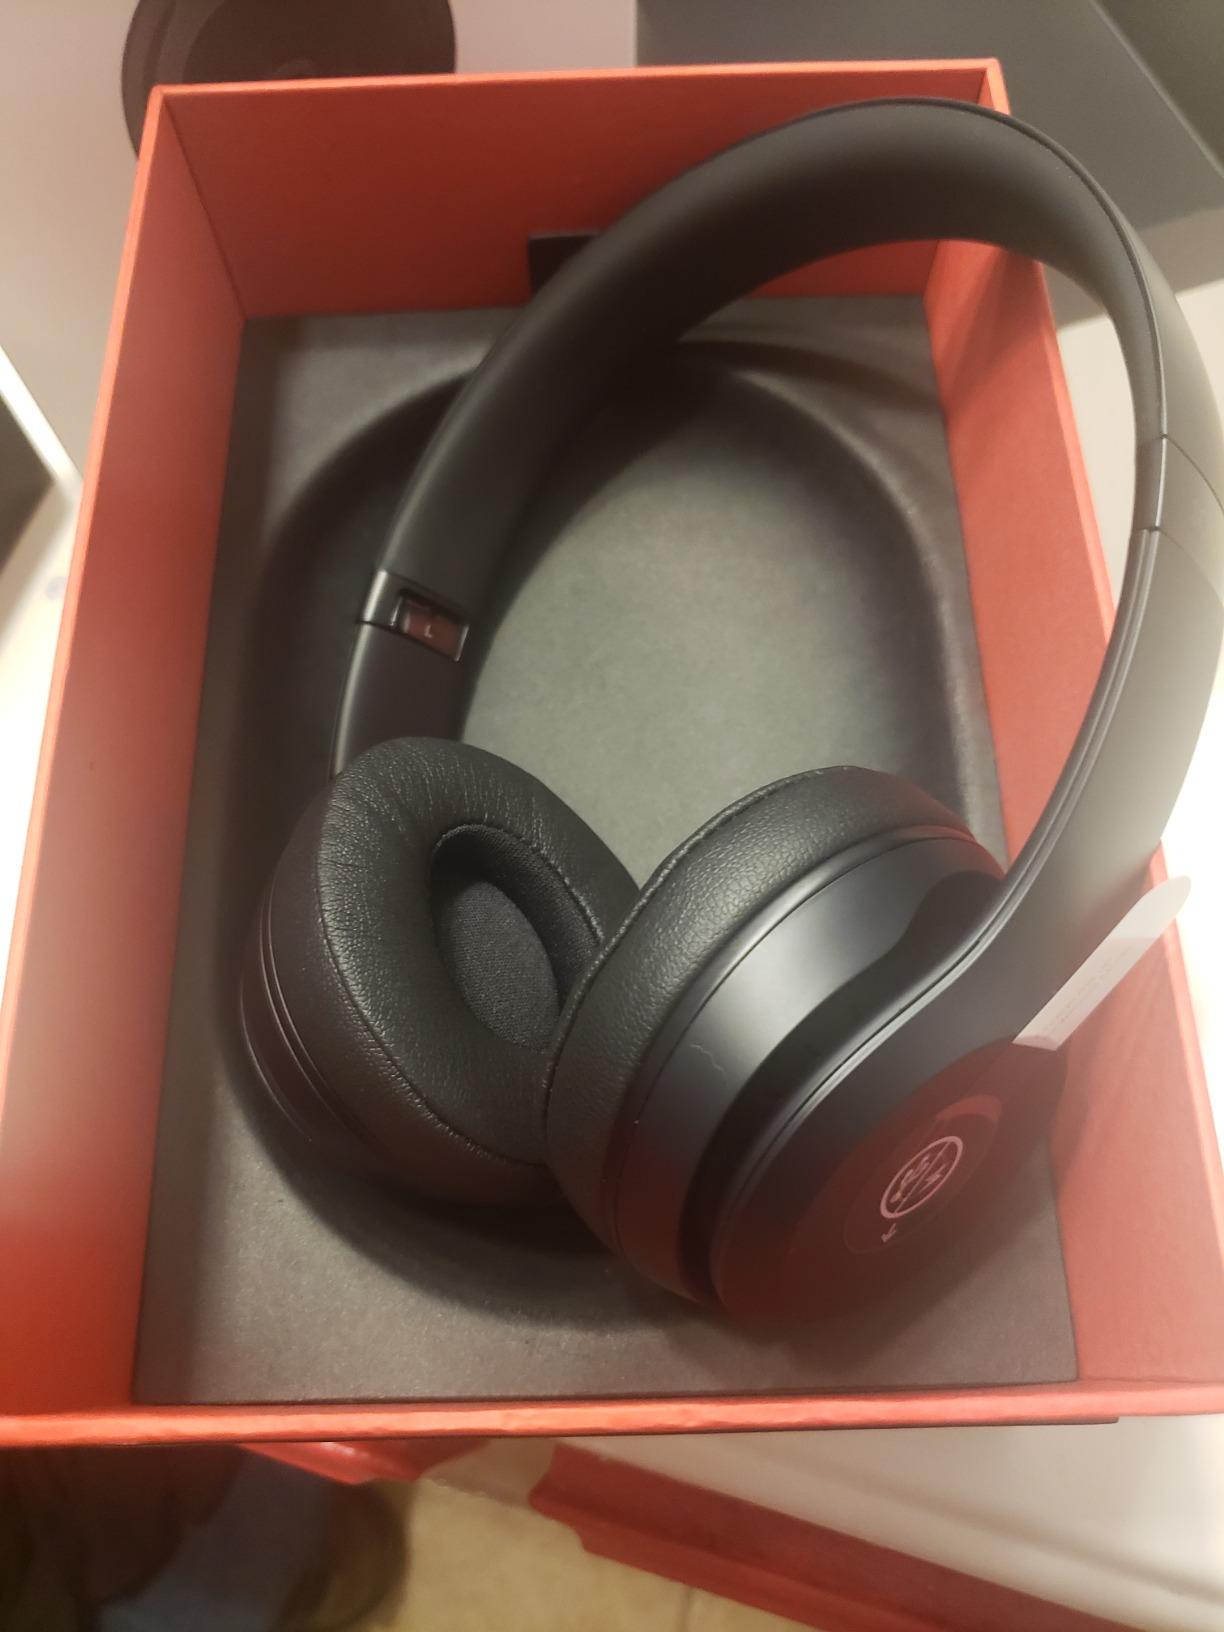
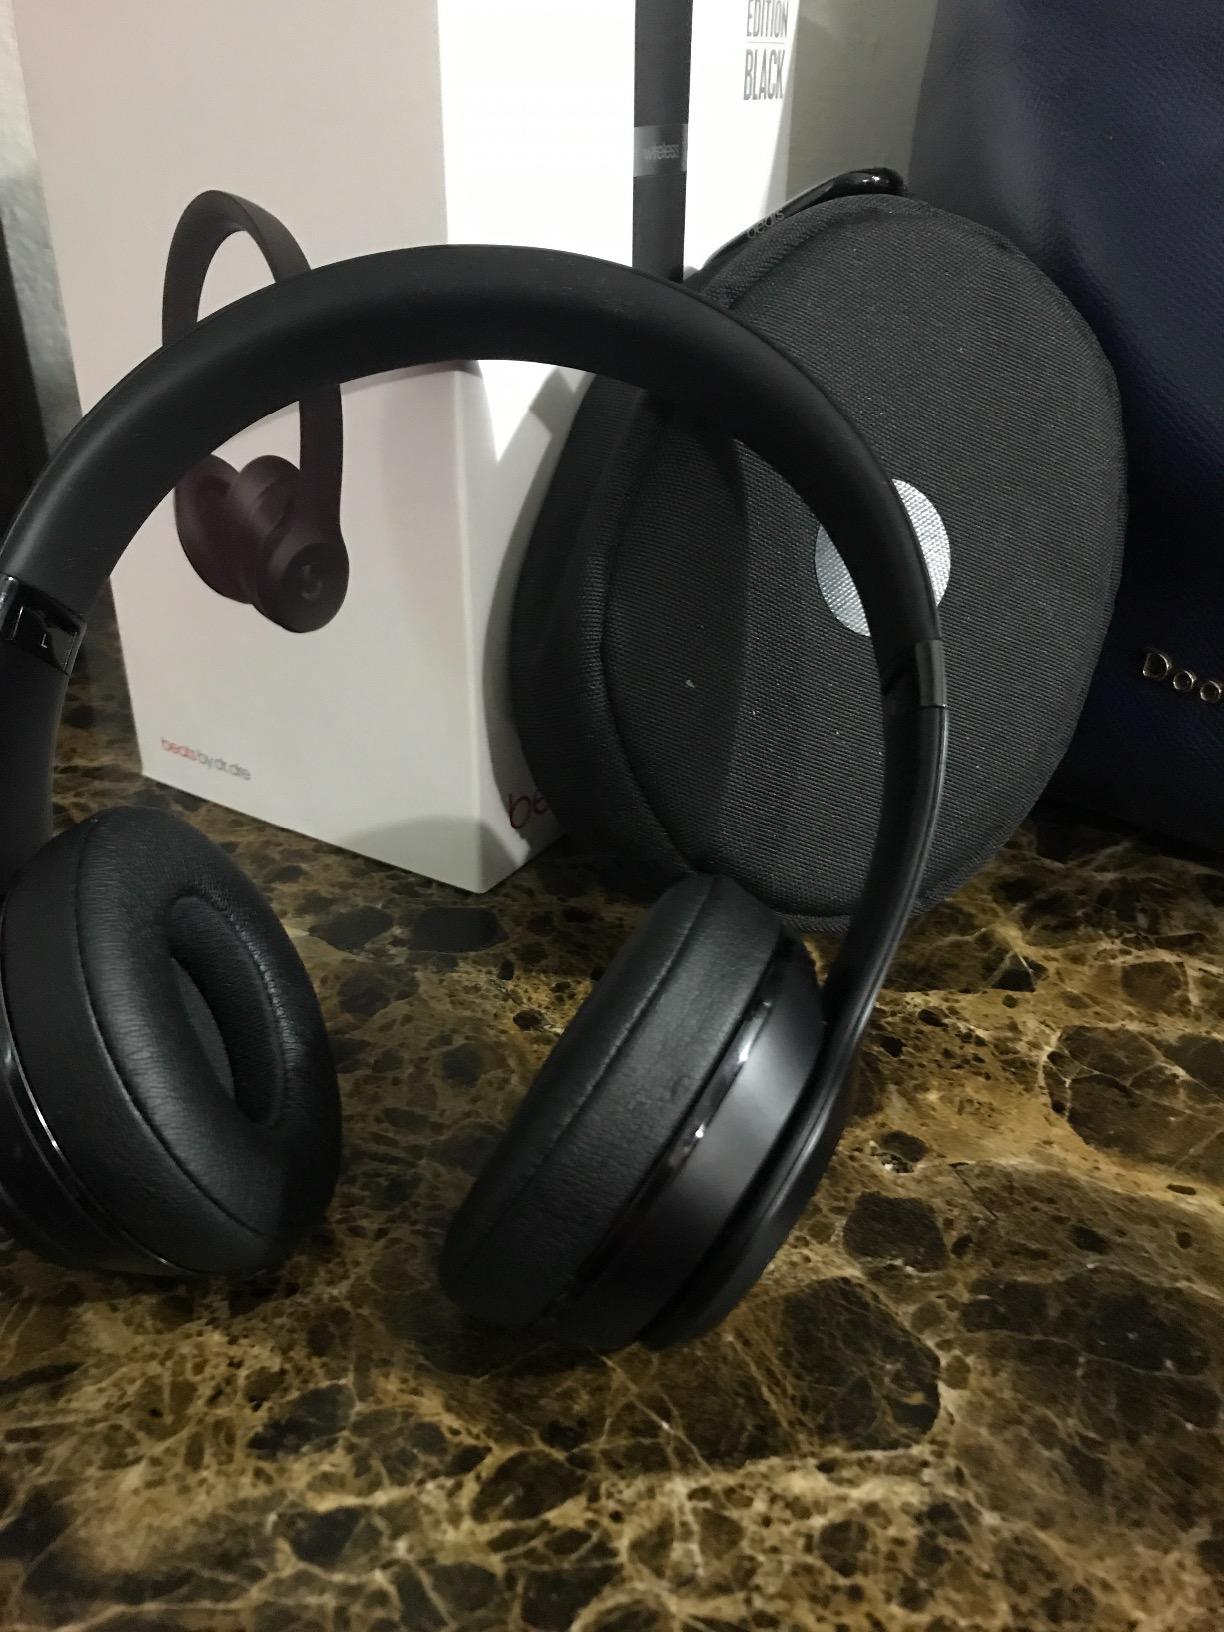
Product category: headphones
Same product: yes